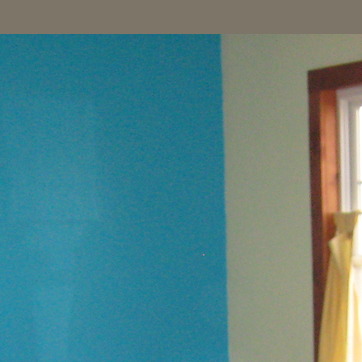
Material: painted